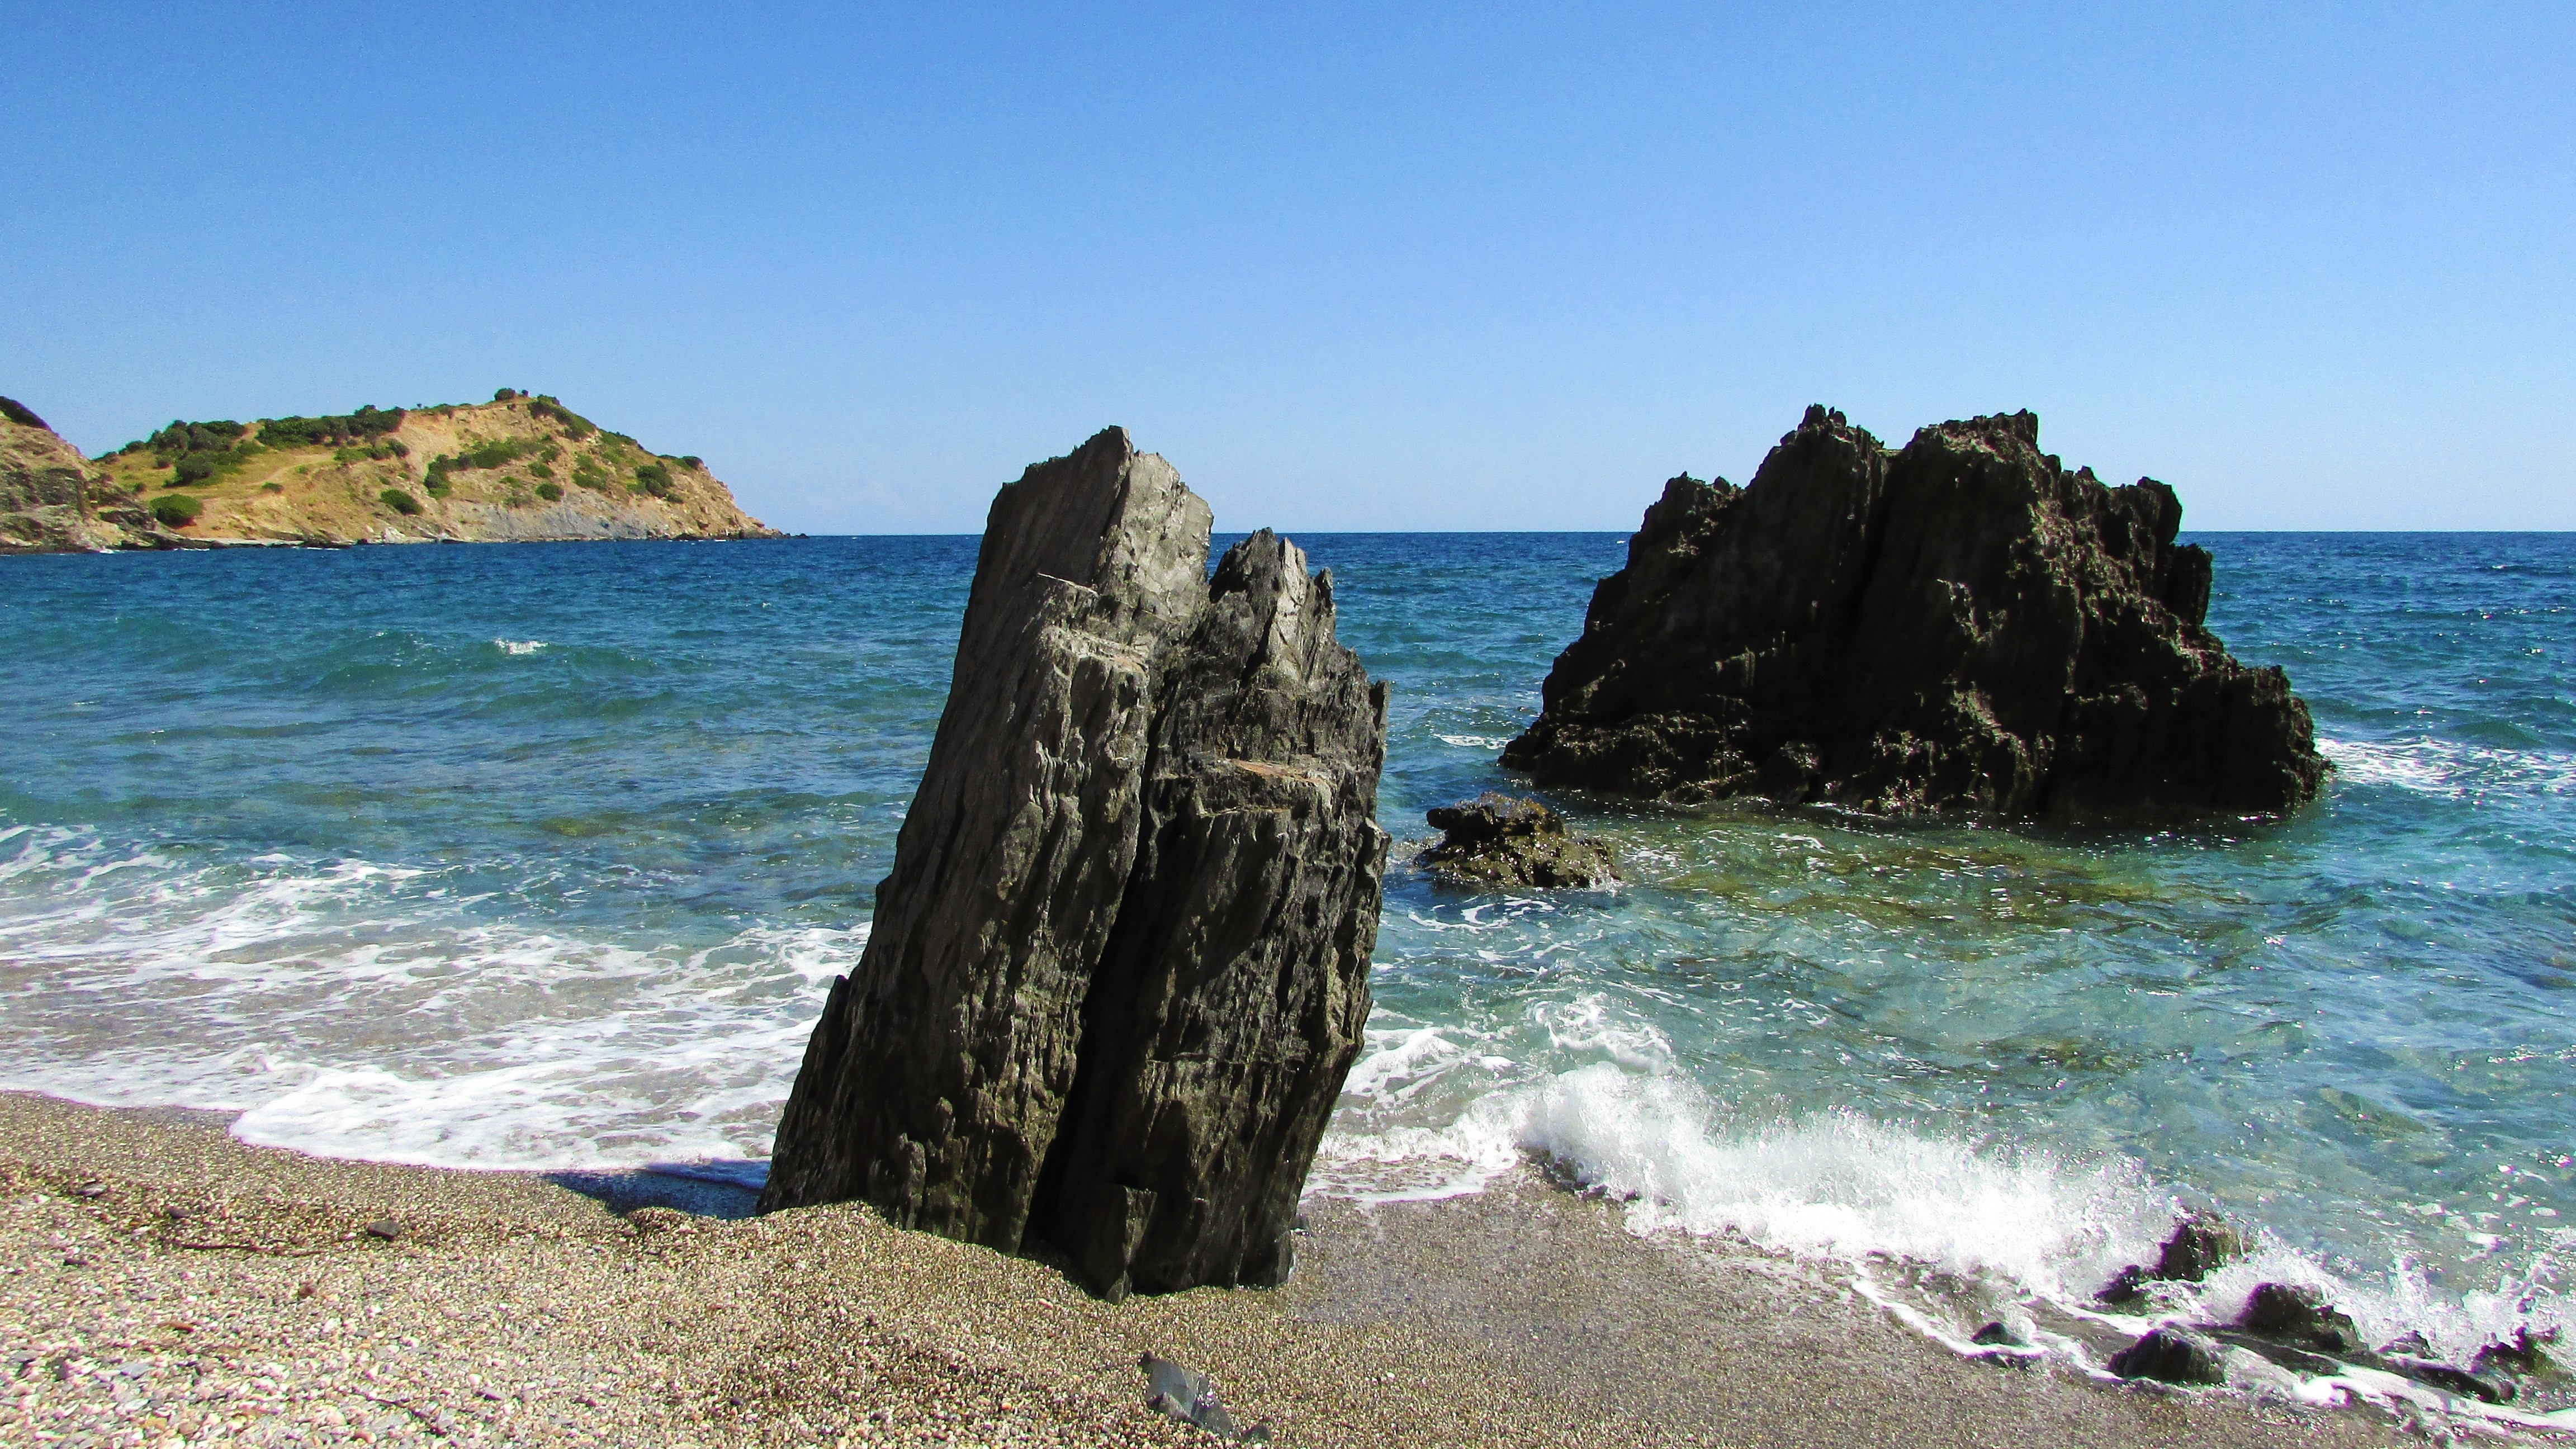
beach, sea, coast, nature, rock, ocean, shore, wave, summer, vacation, formation, cliff, cove, greek, mediterranean, scenic, bay, island, blue, stack, terrain, material, body of water, greece, cape, skiathos, islet, aegean, pebble beach, sporades, wind wave